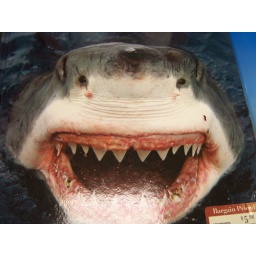
flowers around the house and Myranda's Prom Outfit 4-3-4--09 049